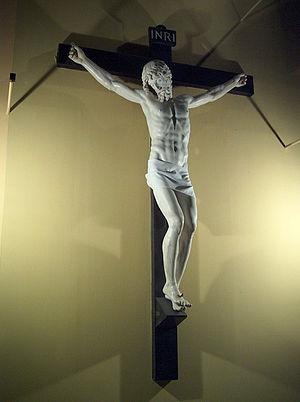
Le site royal de Saint-Laurent-de-l'Escurial est un grand complexe qui se trouve sur le territoire de la commune de San Lorenzo de El Escorial, située à 45 kilomètres au nord-ouest de Madrid, dans la Communauté autonome de Madrid en Espagne. C'est une ancienne résidence du roi d'Espagne, coeur de l'Empire espagnol sous Philippe II. La bibliothèque sera la source de tensions diplomatiques entre l'Espagne et le Maroc, après que la précieuse collection du sultan du Maroc Zaidan El-Nasir eut été capturée par des vaisseaux espagnols au large du Maroc ; elle sera offerte au roi Philippe II qui, sans doute, connaissait l'importance d'un tel trésor et qui l’incorporera dans la bibliothèque de l'Escurial, mais une grande partie de la collection fut perdue après l'incendie de 1671.
Le Crucifix de Benvenuto Cellini est une sculpture représentant le Christ crucifié réalisée en marbre blanc de Carrare par Benvenuto Cellini entre 1556 et 1562. La sculpture de Christ est placée sur une croix de marbre noir superposée sur une autre en bois. Elle est conservée dans la basilique du monastère de San Lorenzo à l'Escurial, en Espagne.
Crucifix est un terme issu du latin ecclésiastique du XIIᵉ siècle crucifixus, participe passé du verbe crucifigere, qui signifie « fixer sur une croix ». Un crucifix est donc une croix supportant une statuette de Jésus-Christ dans la posture de la crucifixion.